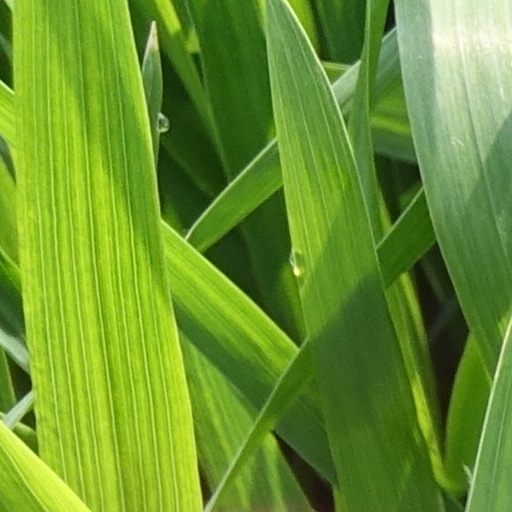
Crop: wheat